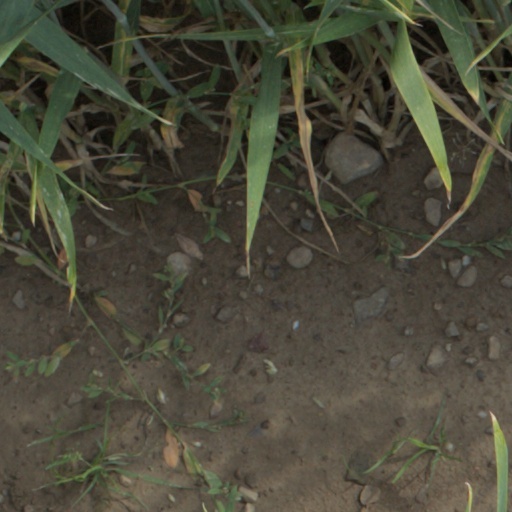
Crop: wheat